Mark Webber (racing driver)

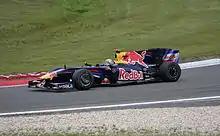
Webber achieved his first Formula One victory at the .

Webber sustained multiple injuries in a head-on collision with a car at a charity endurance cycling event in Port Arthur, Tasmania in November 2008, including a fractured right leg. He skipped a three-day pre-season test session held at the Jerez circuit, but was able to regain enough fitness to drive in an F1 car at the 2009 pre-season test sessions at Jerez and Barcelona, due to the late launch of the RB5 car. Webber underwent surgery between events to avoid contracting infections.